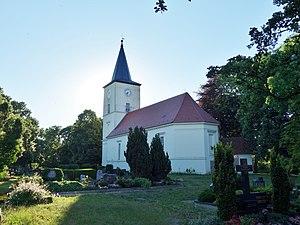
Vue du sud-est de l'église de Garlitz, commune de Märkisch Luch, arrondissement Pays de la Havel, état fédéral de Brandebourg, Allemagne Object location52°